Alexei Bueno

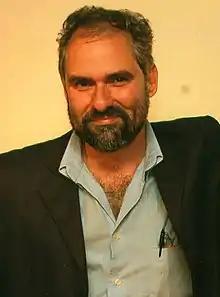
Alexei Bueno

Alexei Bueno (Rio de Janeiro, April 26, 1963) is a leading contemporary Brazilian poet. As curator, he organized more than eighty exhibitions on fine arts or on the history of literature. As editor, he published many selected or complete works of great classics of the Portuguese language, such as Camões, Fernando Pessoa, Mário de Sá-Carneiro, Almada Negreiros, Gonçalves Dias, Álvares de Azevedo, Machado de Assis, Cruz e Sousa, Olavo Bilac, Alphonsus de Guimaraens, Augusto dos Anjos (a complete critical edition) and Vinicius de Moraes.